Tourism in Italy

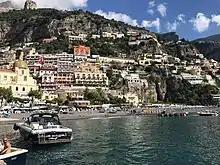
Positano, Campania

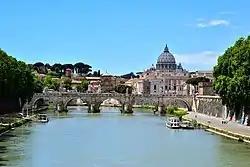
St. Peter's Basilica viewed from the Tiber; the Vatican Hill in the back and Castel Sant'Angelo in Rome to the right. Both the basilica and the hill are part of the sovereign state of Vatican City, the Holy See of the Catholic Church.

In Italy, there is both winter and summer mountain tourism. Despite a not particularly harsh climate compared to other countries located at more northern latitudes, Italy manages to attract tourists who practice winter sports due to the presence of numerous mountain ranges (the percentage of mountainous territory is around 35%).